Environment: real
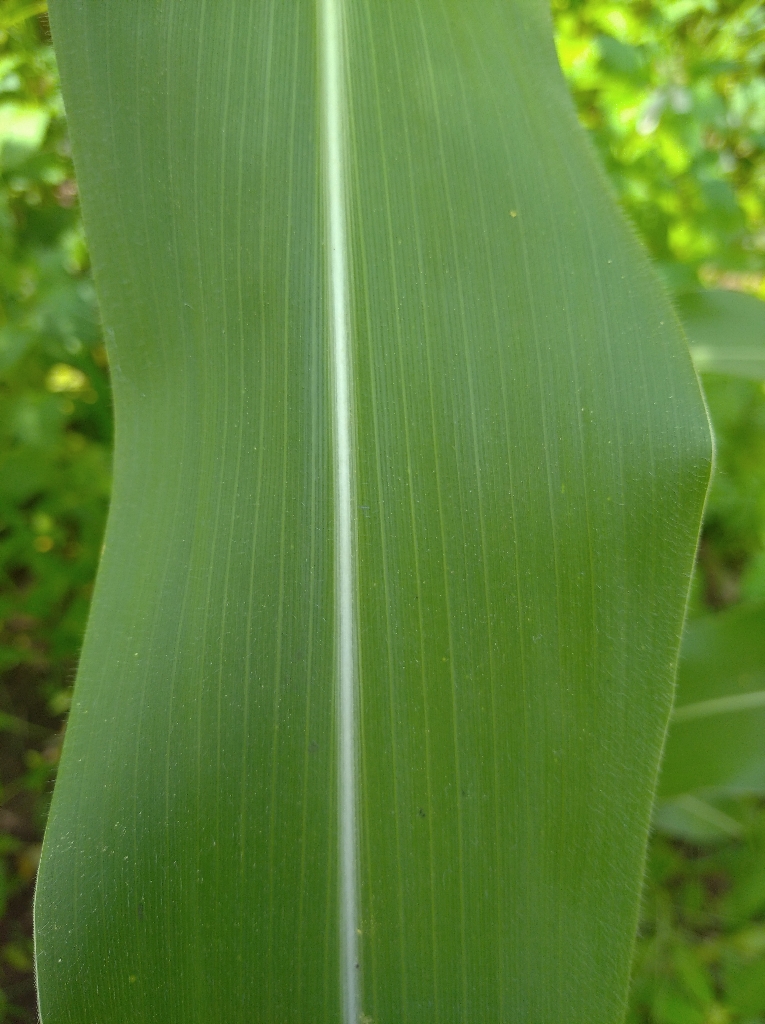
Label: healthy